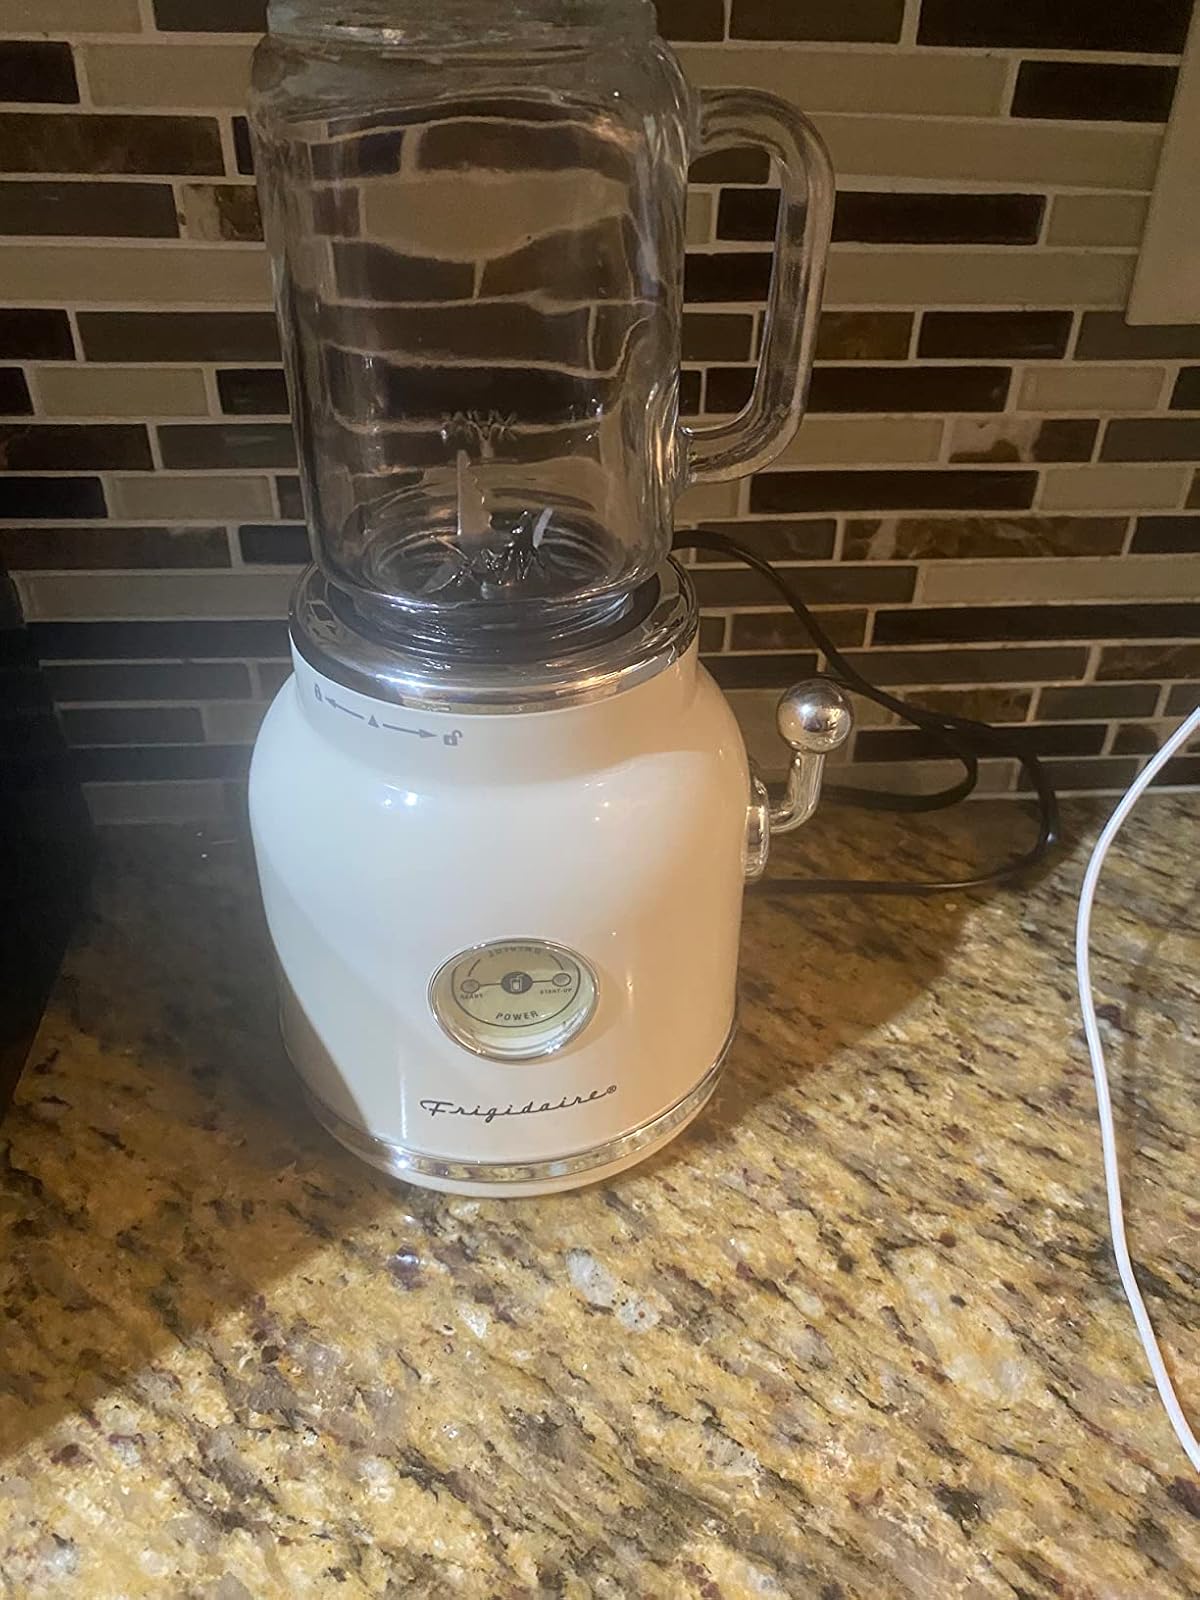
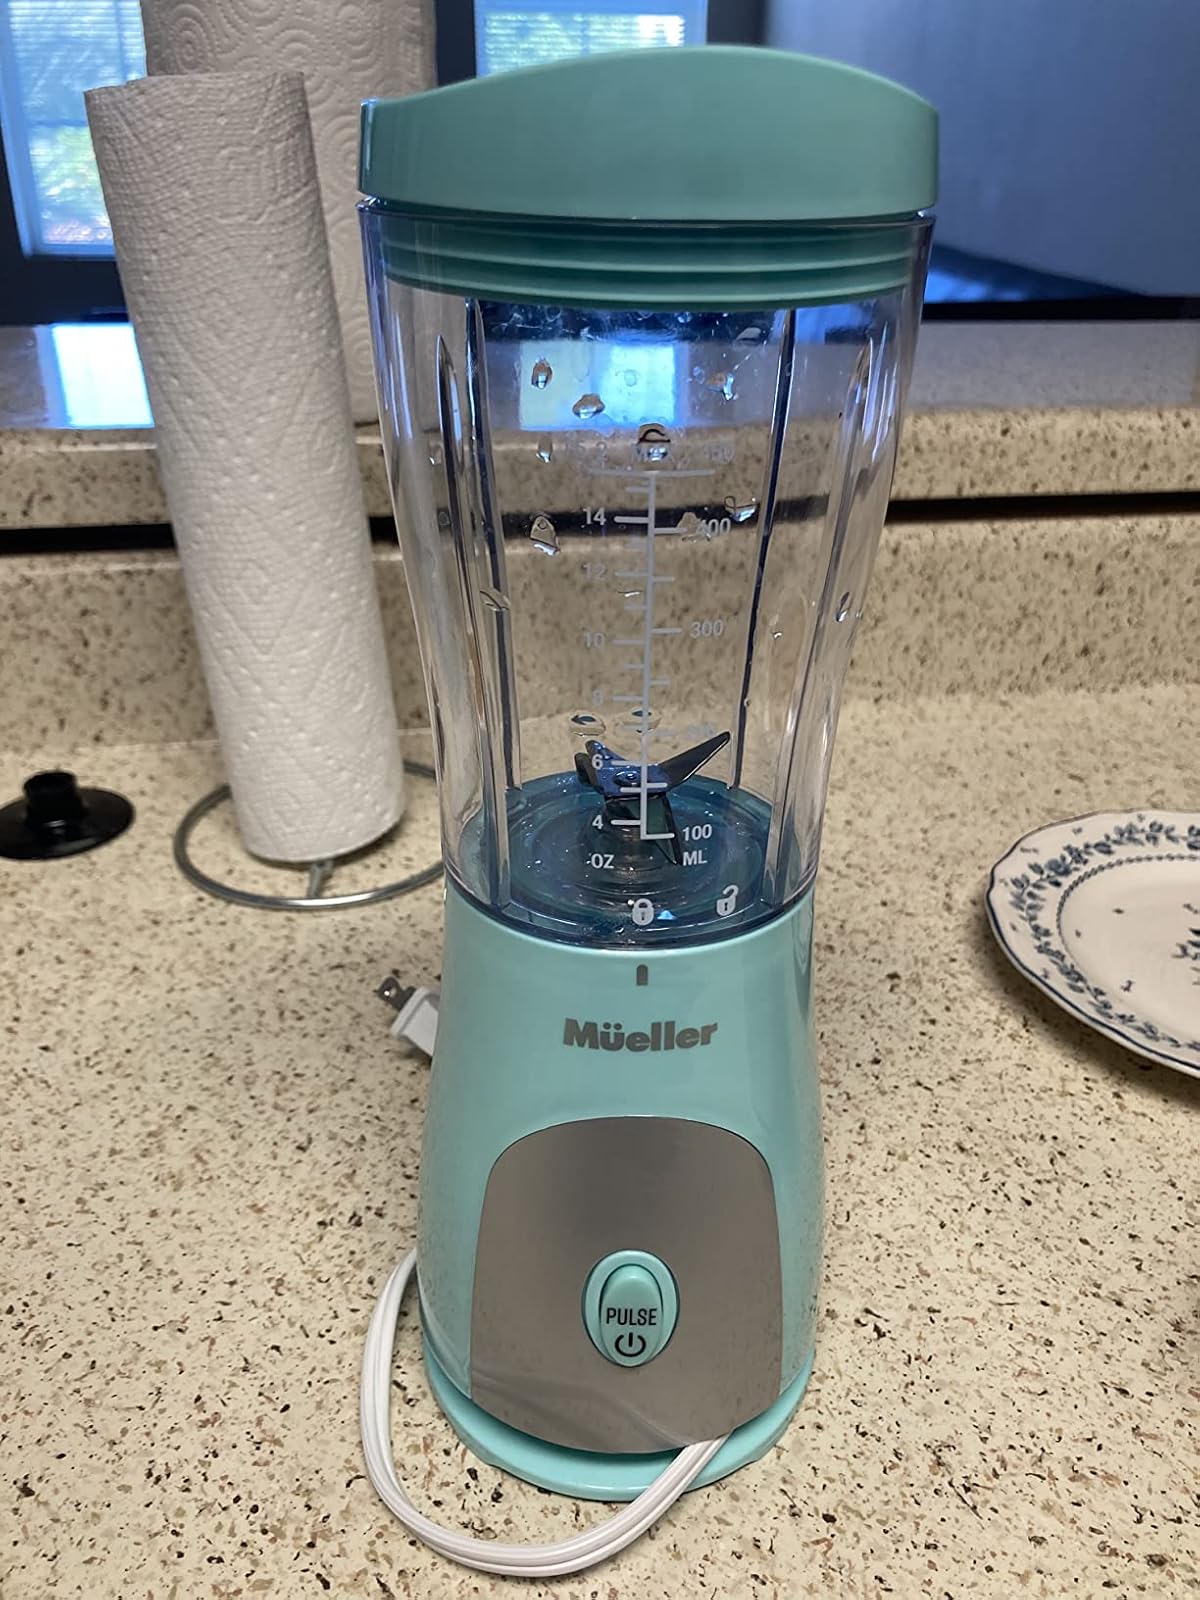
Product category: items_blender
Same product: no